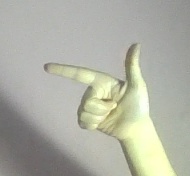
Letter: yaa